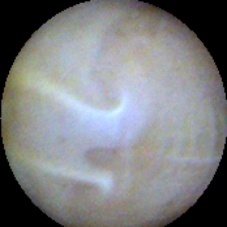
Label: Intact